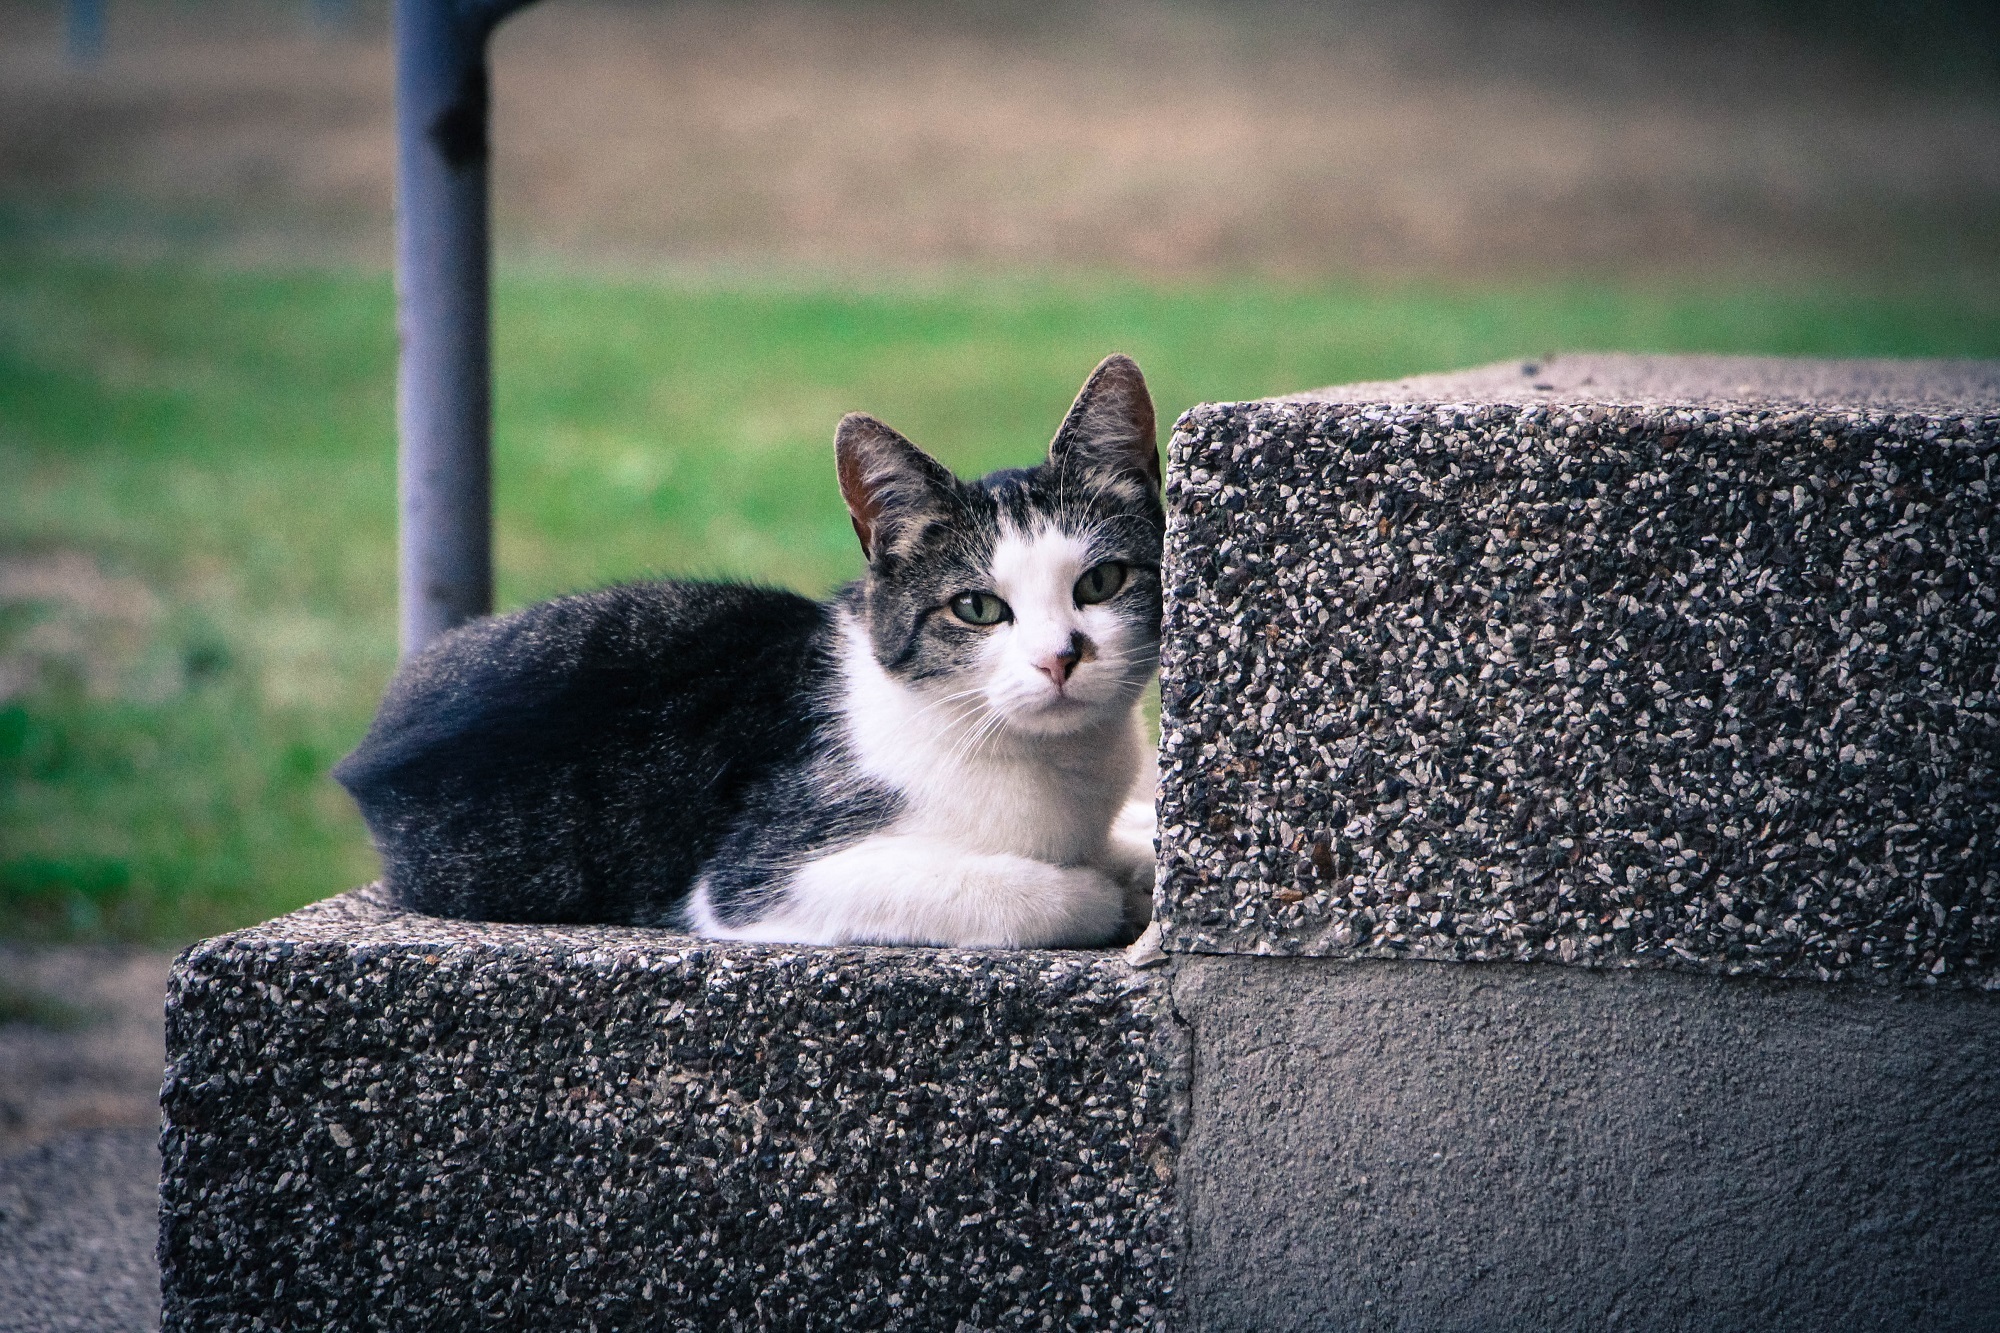
sweet, animal, cute, steps, looking, pet, fur, portrait, kitten, cat, sitting, feline, mammal, black, monochrome, outdoors, face, eyes, whiskers, ears, head, vertebrate, domestic, adorable, curious, small to medium sized cats, cat like mammal